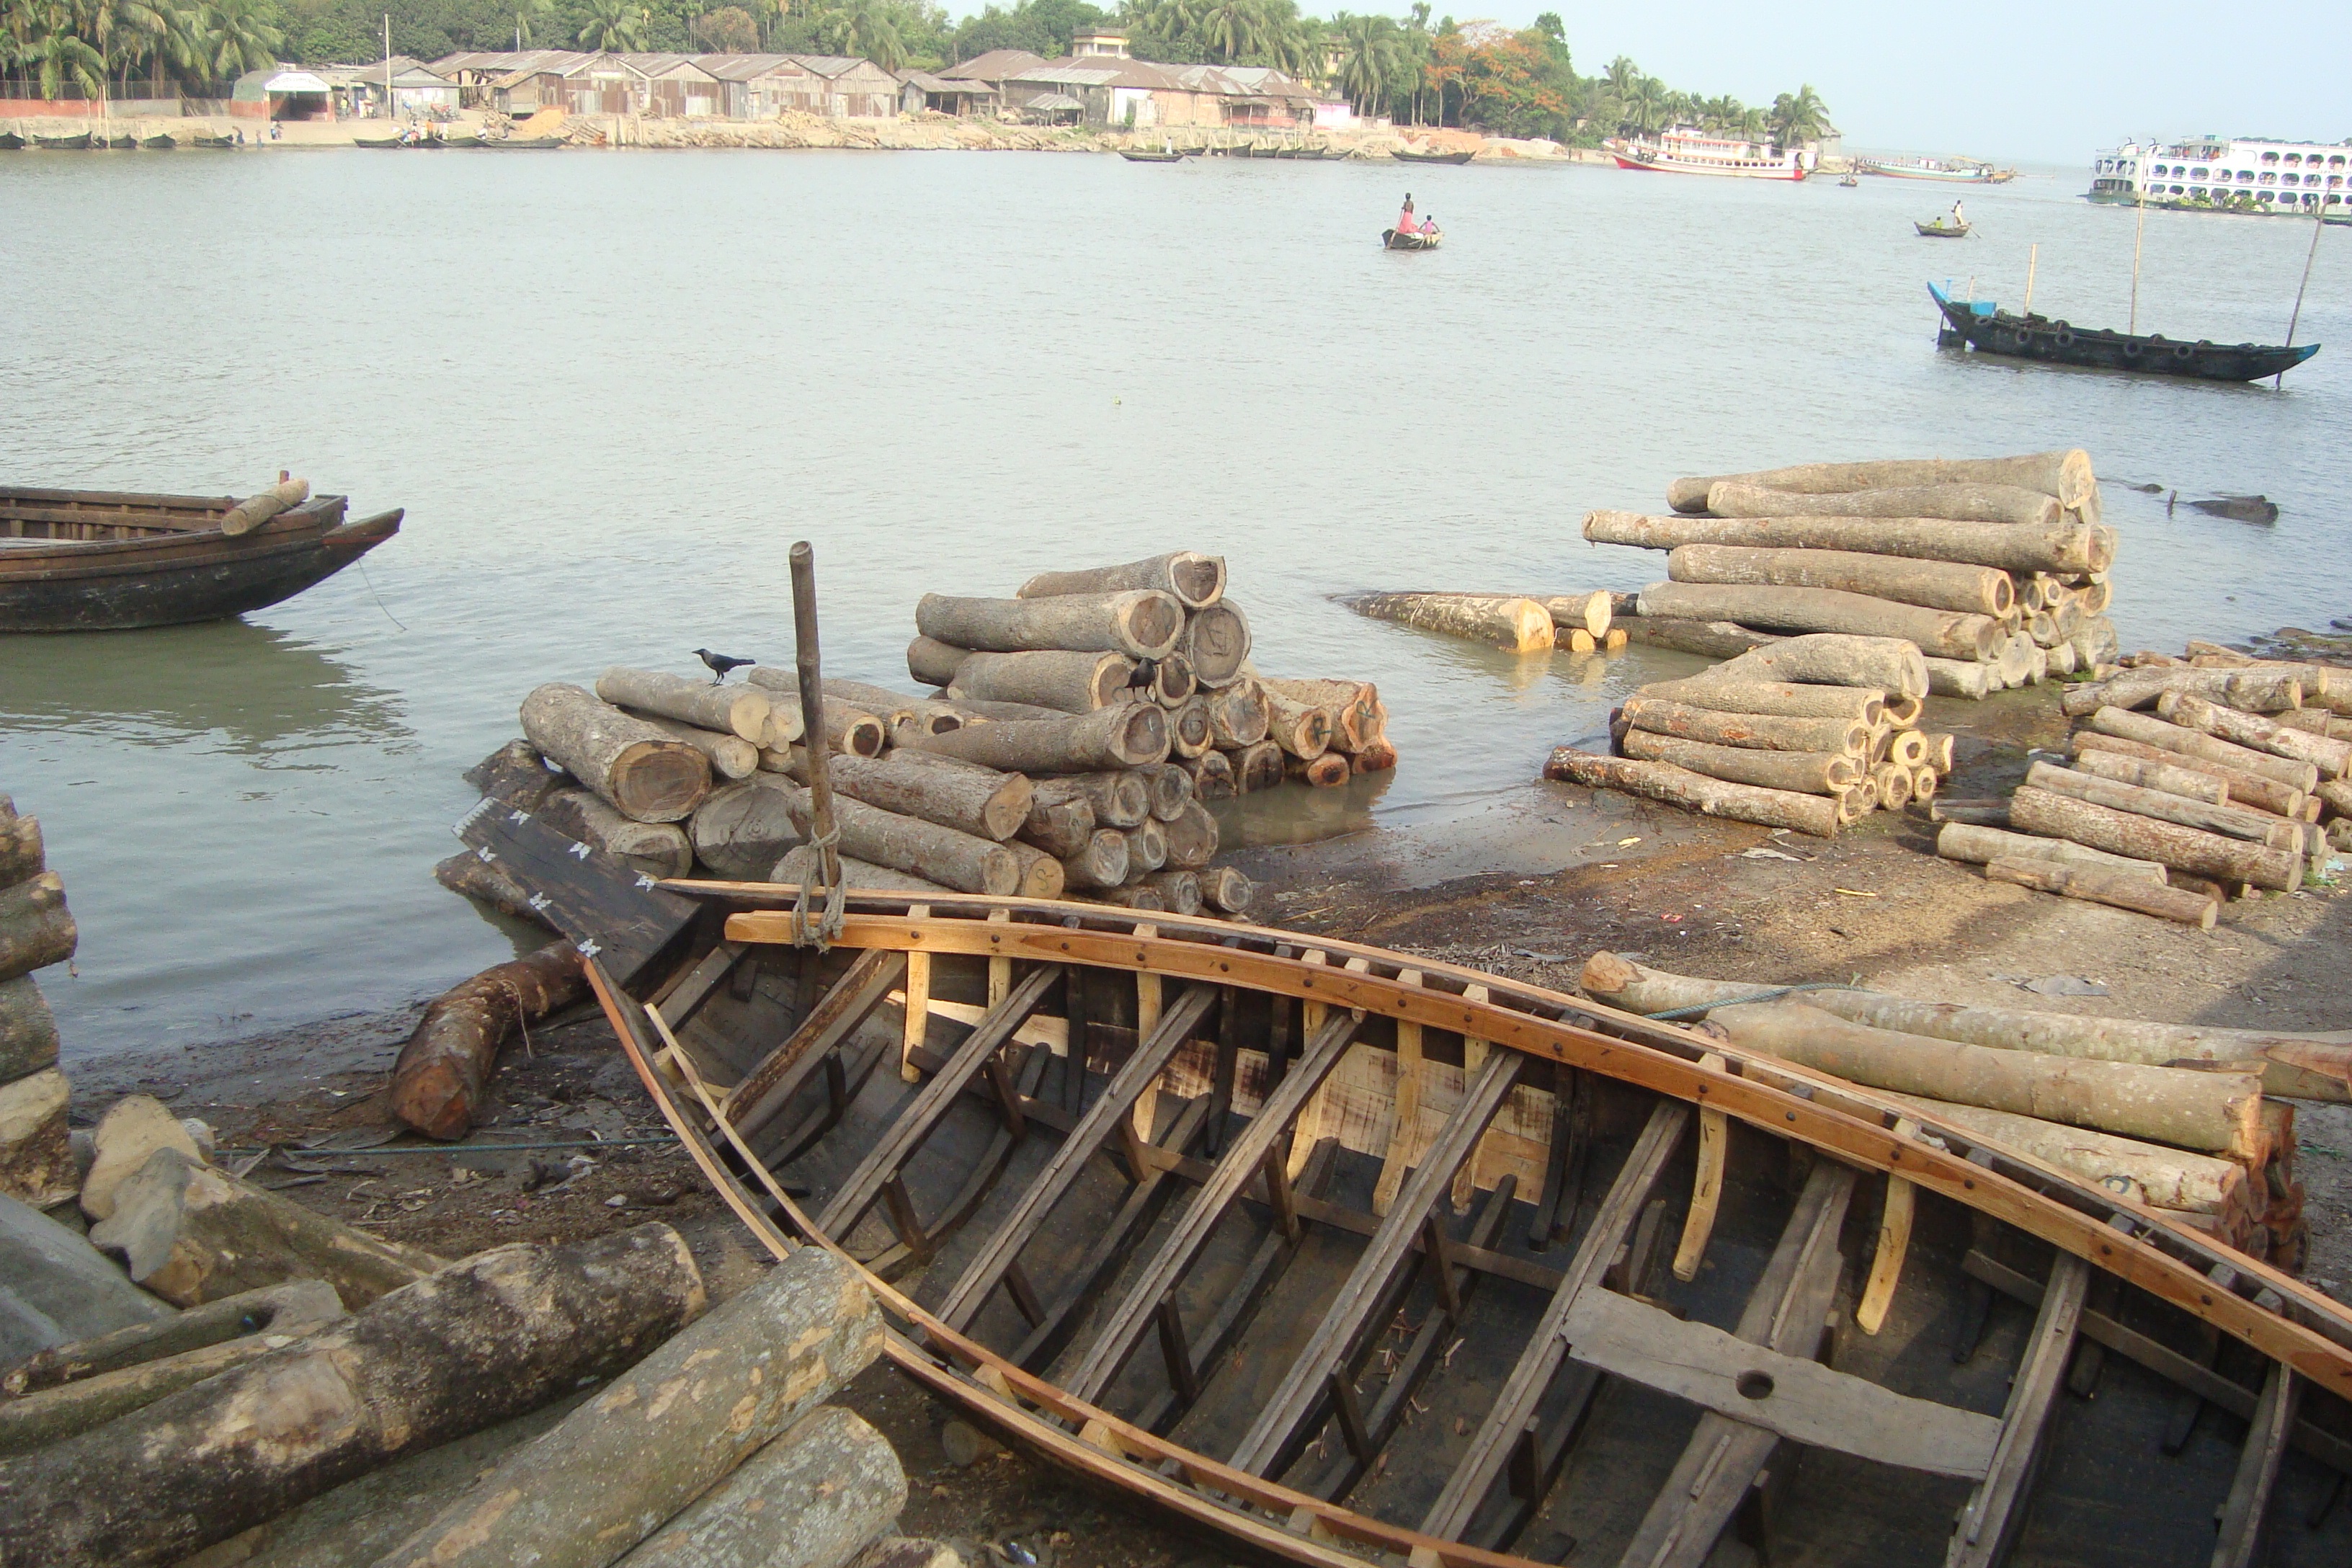
sea, dock, boat, ship, vehicle, port, waterway, watercraft